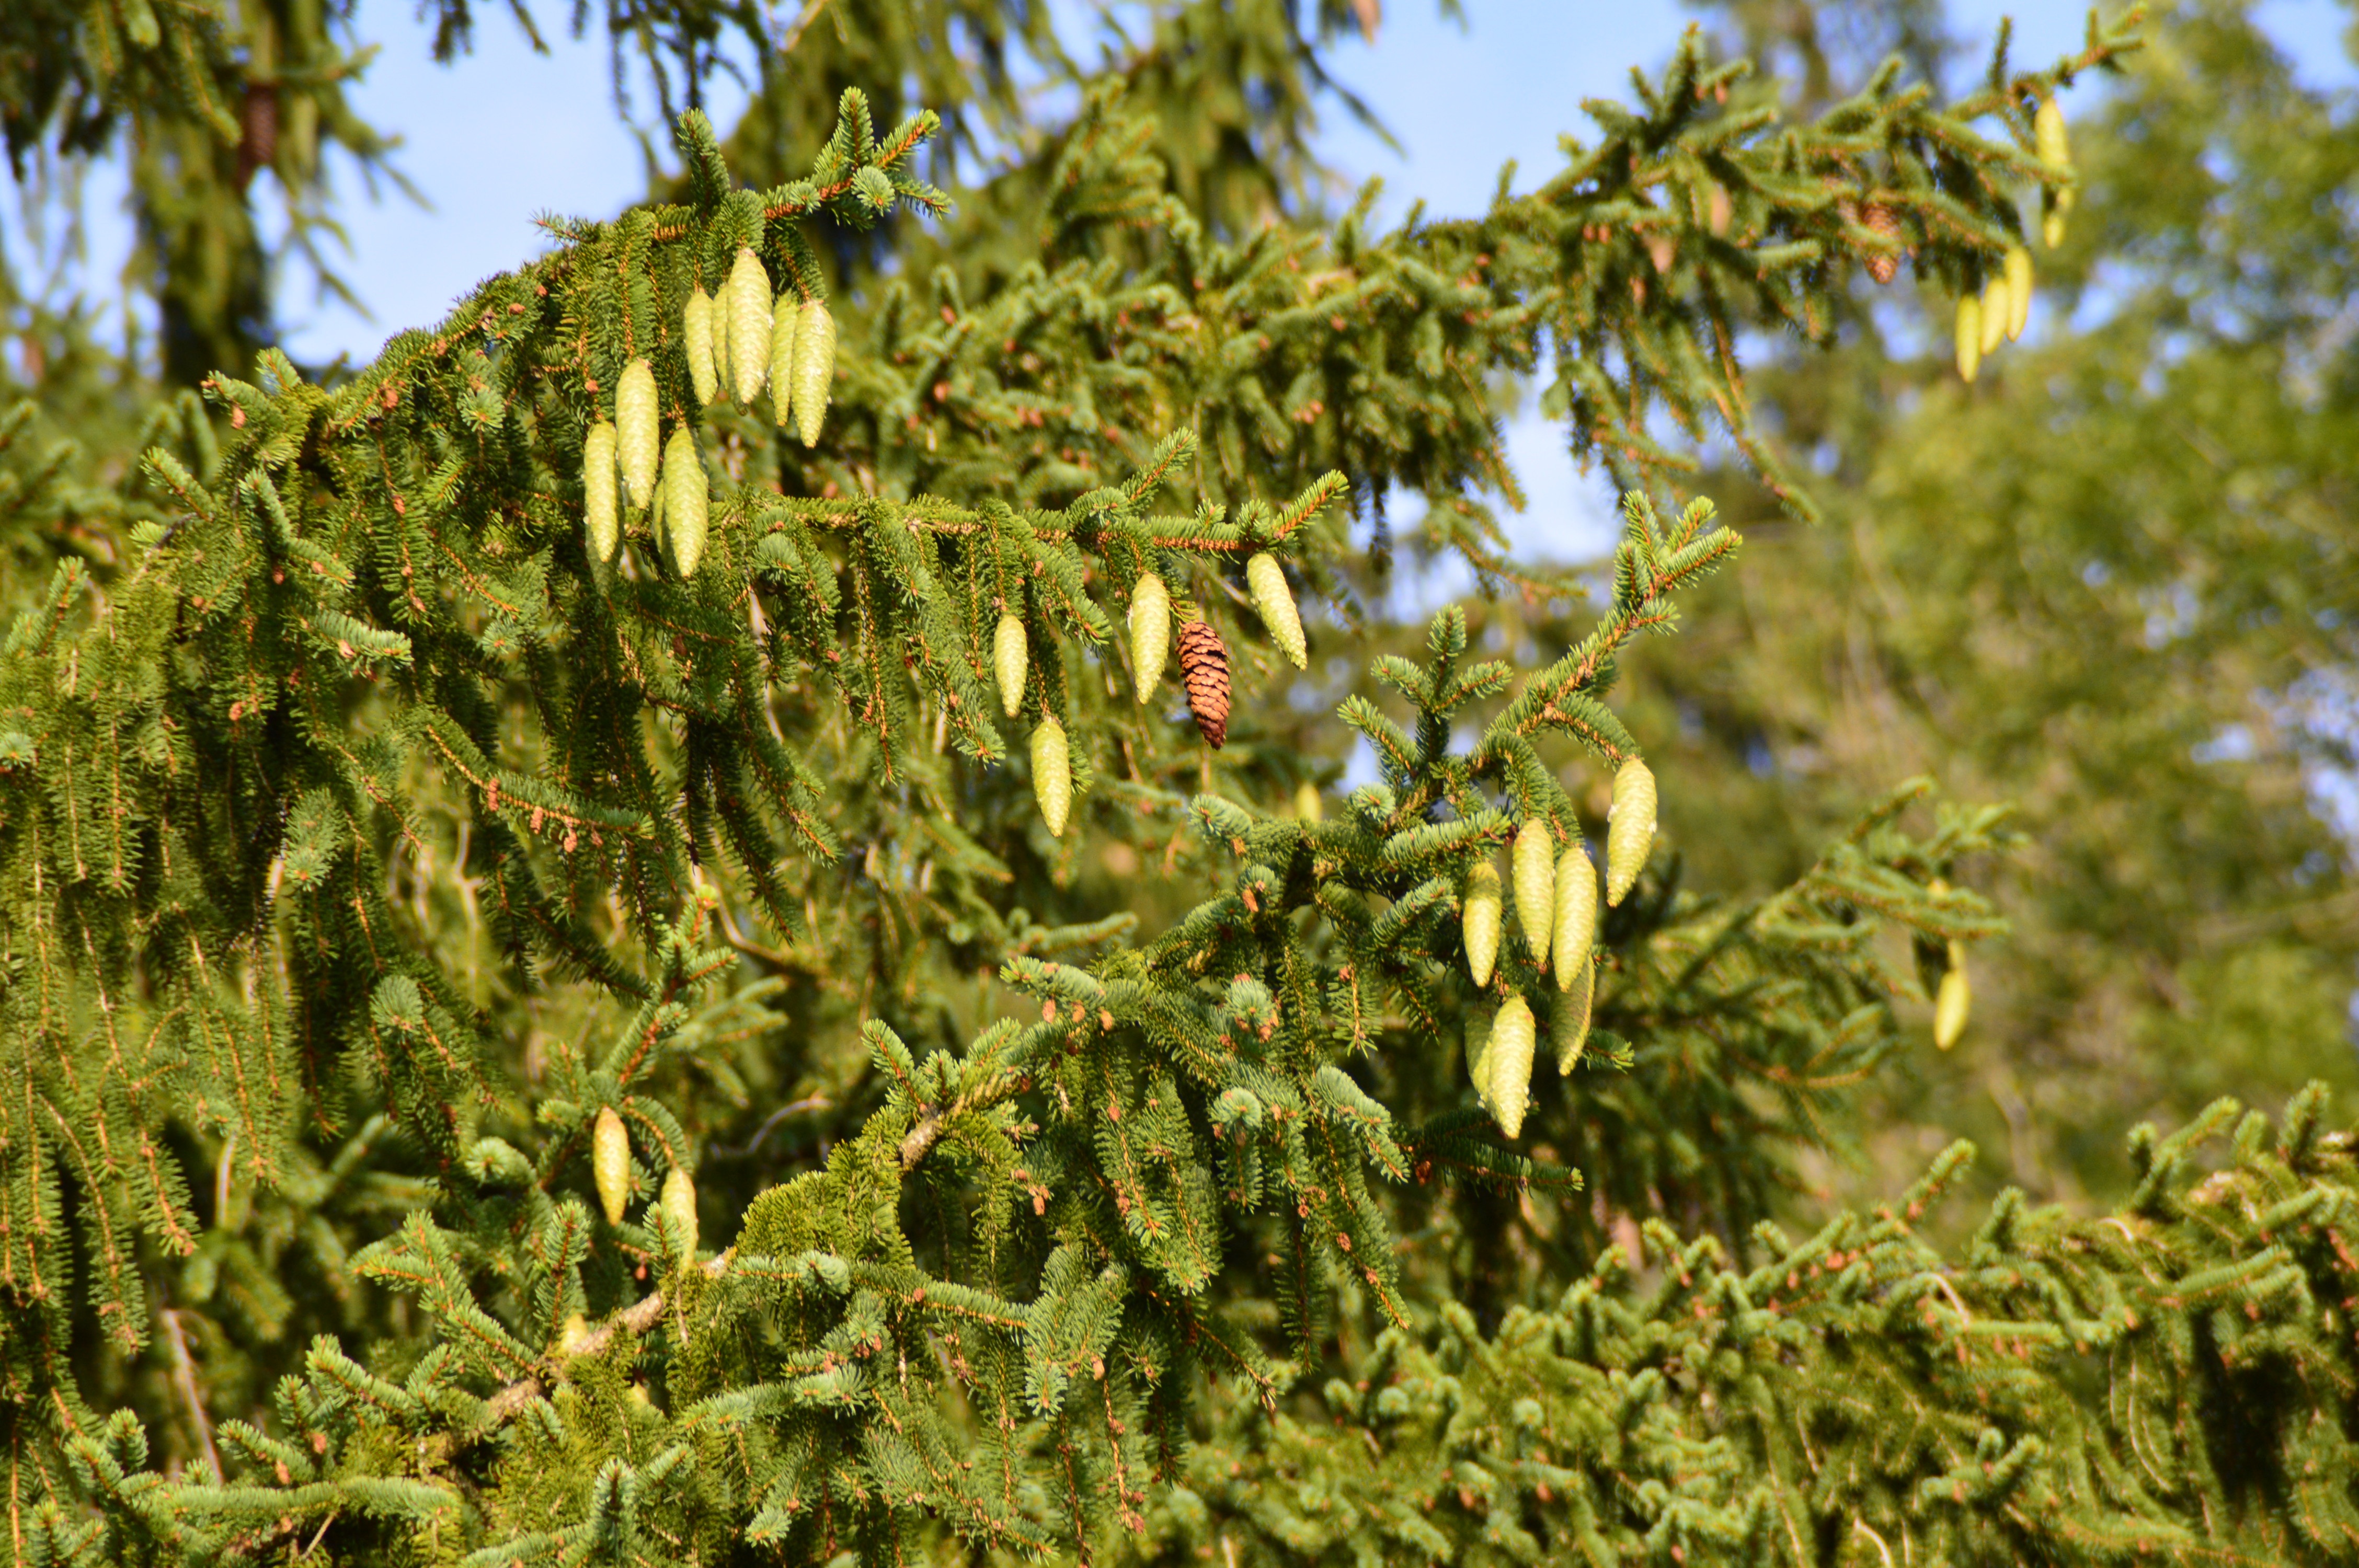
tree, nature, forest, branch, plant, leaf, flower, green, produce, evergreen, botany, fir, flora, conifer, tap, spruce, shrub, deciduous, immature, pine cones, flowering plant, woody plant, land plant